Uatu

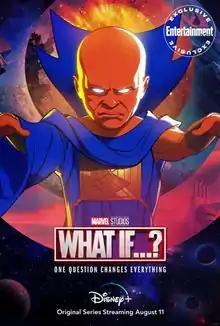
The Watcher, voiced by Jeffrey Wright, as he appears in "What If...?"

In 2004, Bowen Designs released a bust sculpture of Uatu sculpted and designed by the Kucharek Brothers.